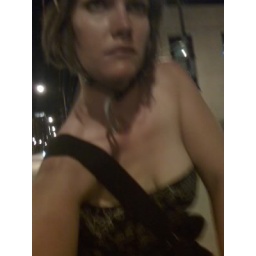
08-03-07 bike ride in strapless dress